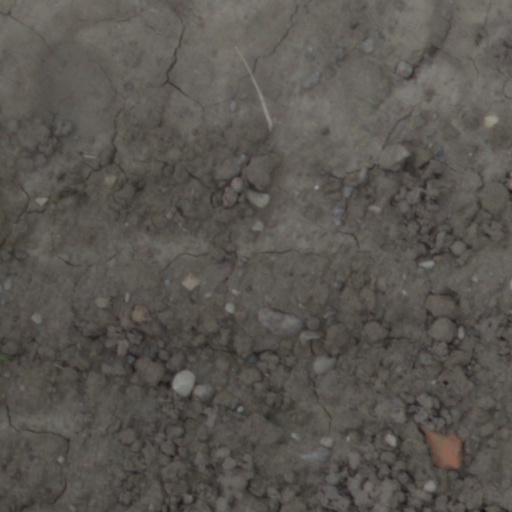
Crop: wheat